Emergence of agriculture in the Philippines

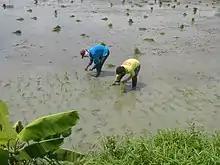
Present day rice cultivation in the Philippines

Currently, the Philippines remains the second-largest rice importer in the world. However, there is not much land left for rice agriculture and challenges to growing rice include unpredictable and unfavorable weather conditions as well as population density. A typhoon known as Yolanda that struck in 2013 damaged 2 percent of rice crops in the Philippines. Adverse weather conditions continue to threaten rice cultivation.